Falémé mine

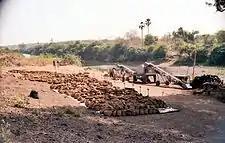

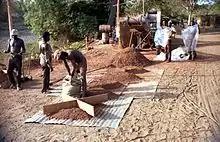
Faleme (1980)

The Falémé iron ore deposits (French: "Gisements de minerai de fer de Falémé") are located in south-east Senegal in the Kédougou Region. Several deposits of primary Magnetite and high-grade oxide ores have been explored. The proved, minable reserves amount to 260 million tons of coarse-grained magnetite with an average Fe-content of 45% and 340 million tons of oxide ore with an average Fe-content of 59%.